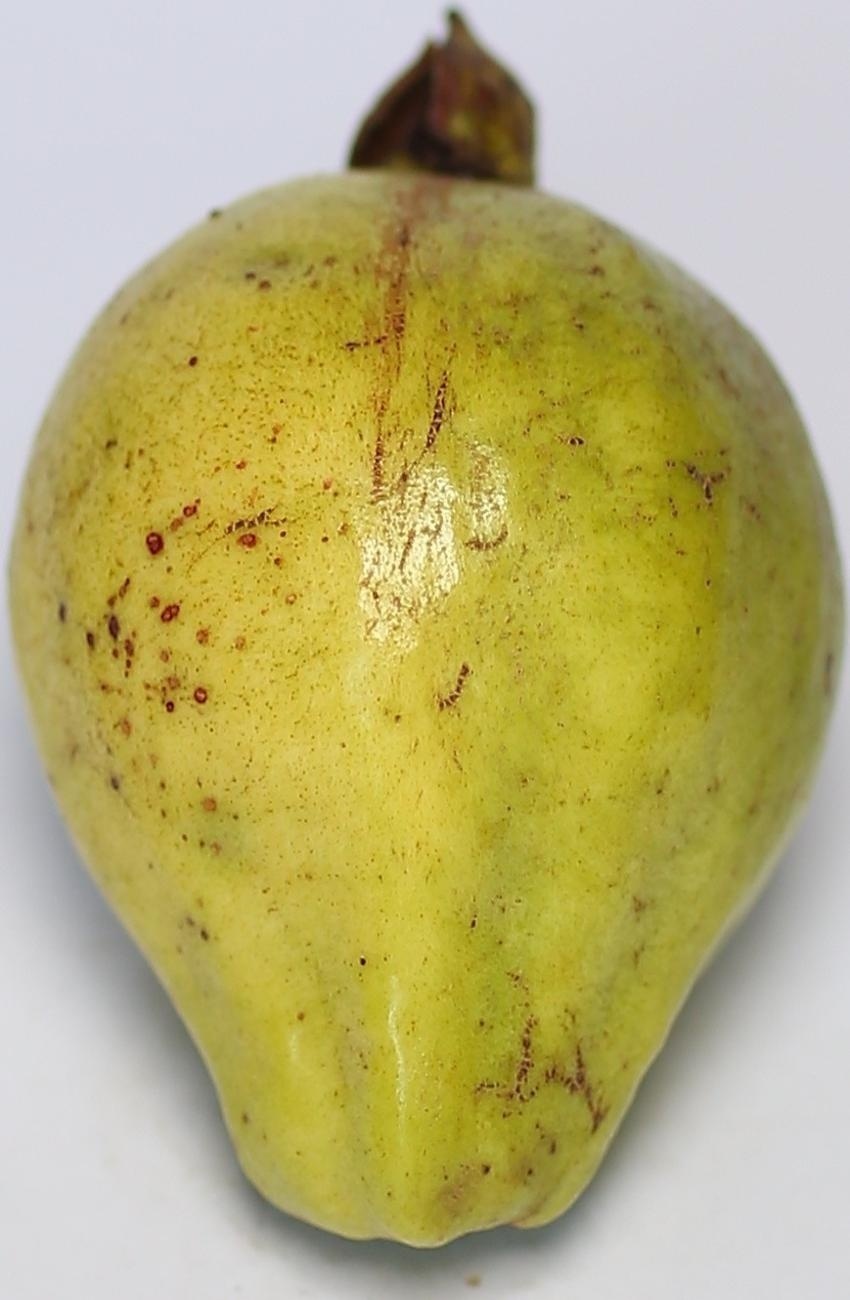
Maturity: mature-green
Variety: local-sindhi